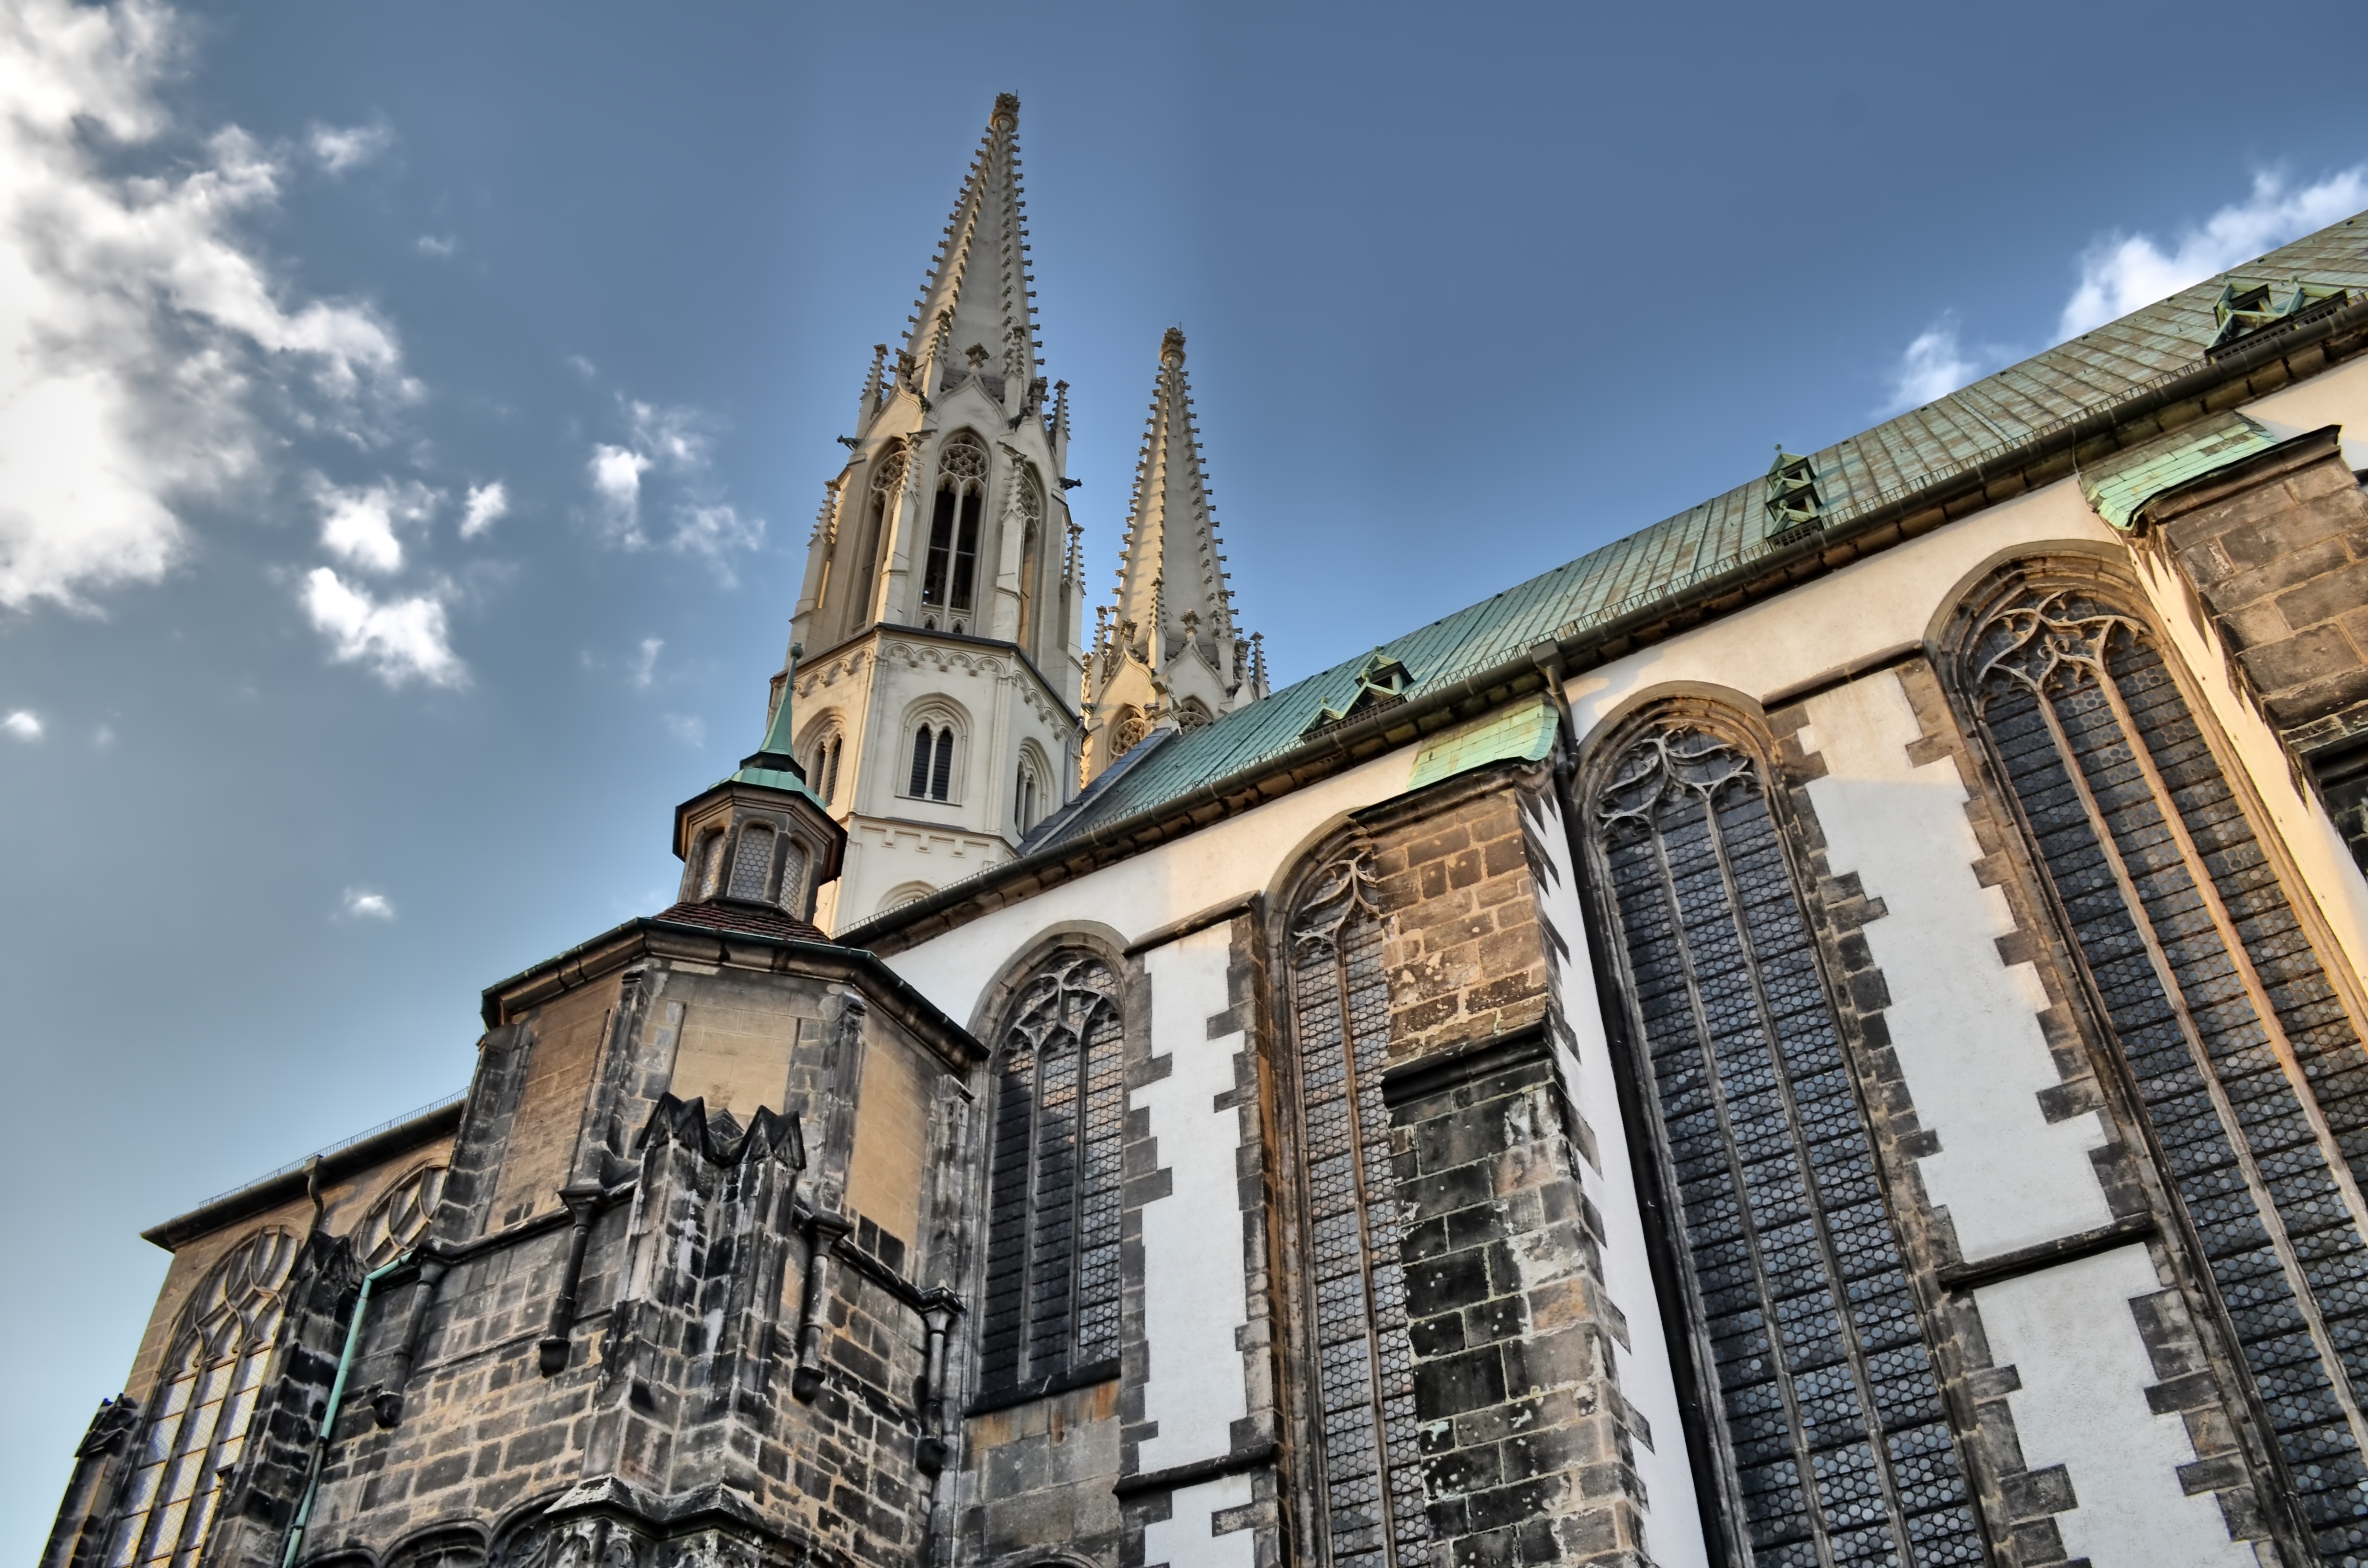
architecture, building, skyscraper, cityscape, tower, religion, landmark, facade, church, cathedral, place of worship, places of interest, hdr, spire, steeple, germany, metropolis, g rlitz, urban area, pfarrkirche st peter and paul